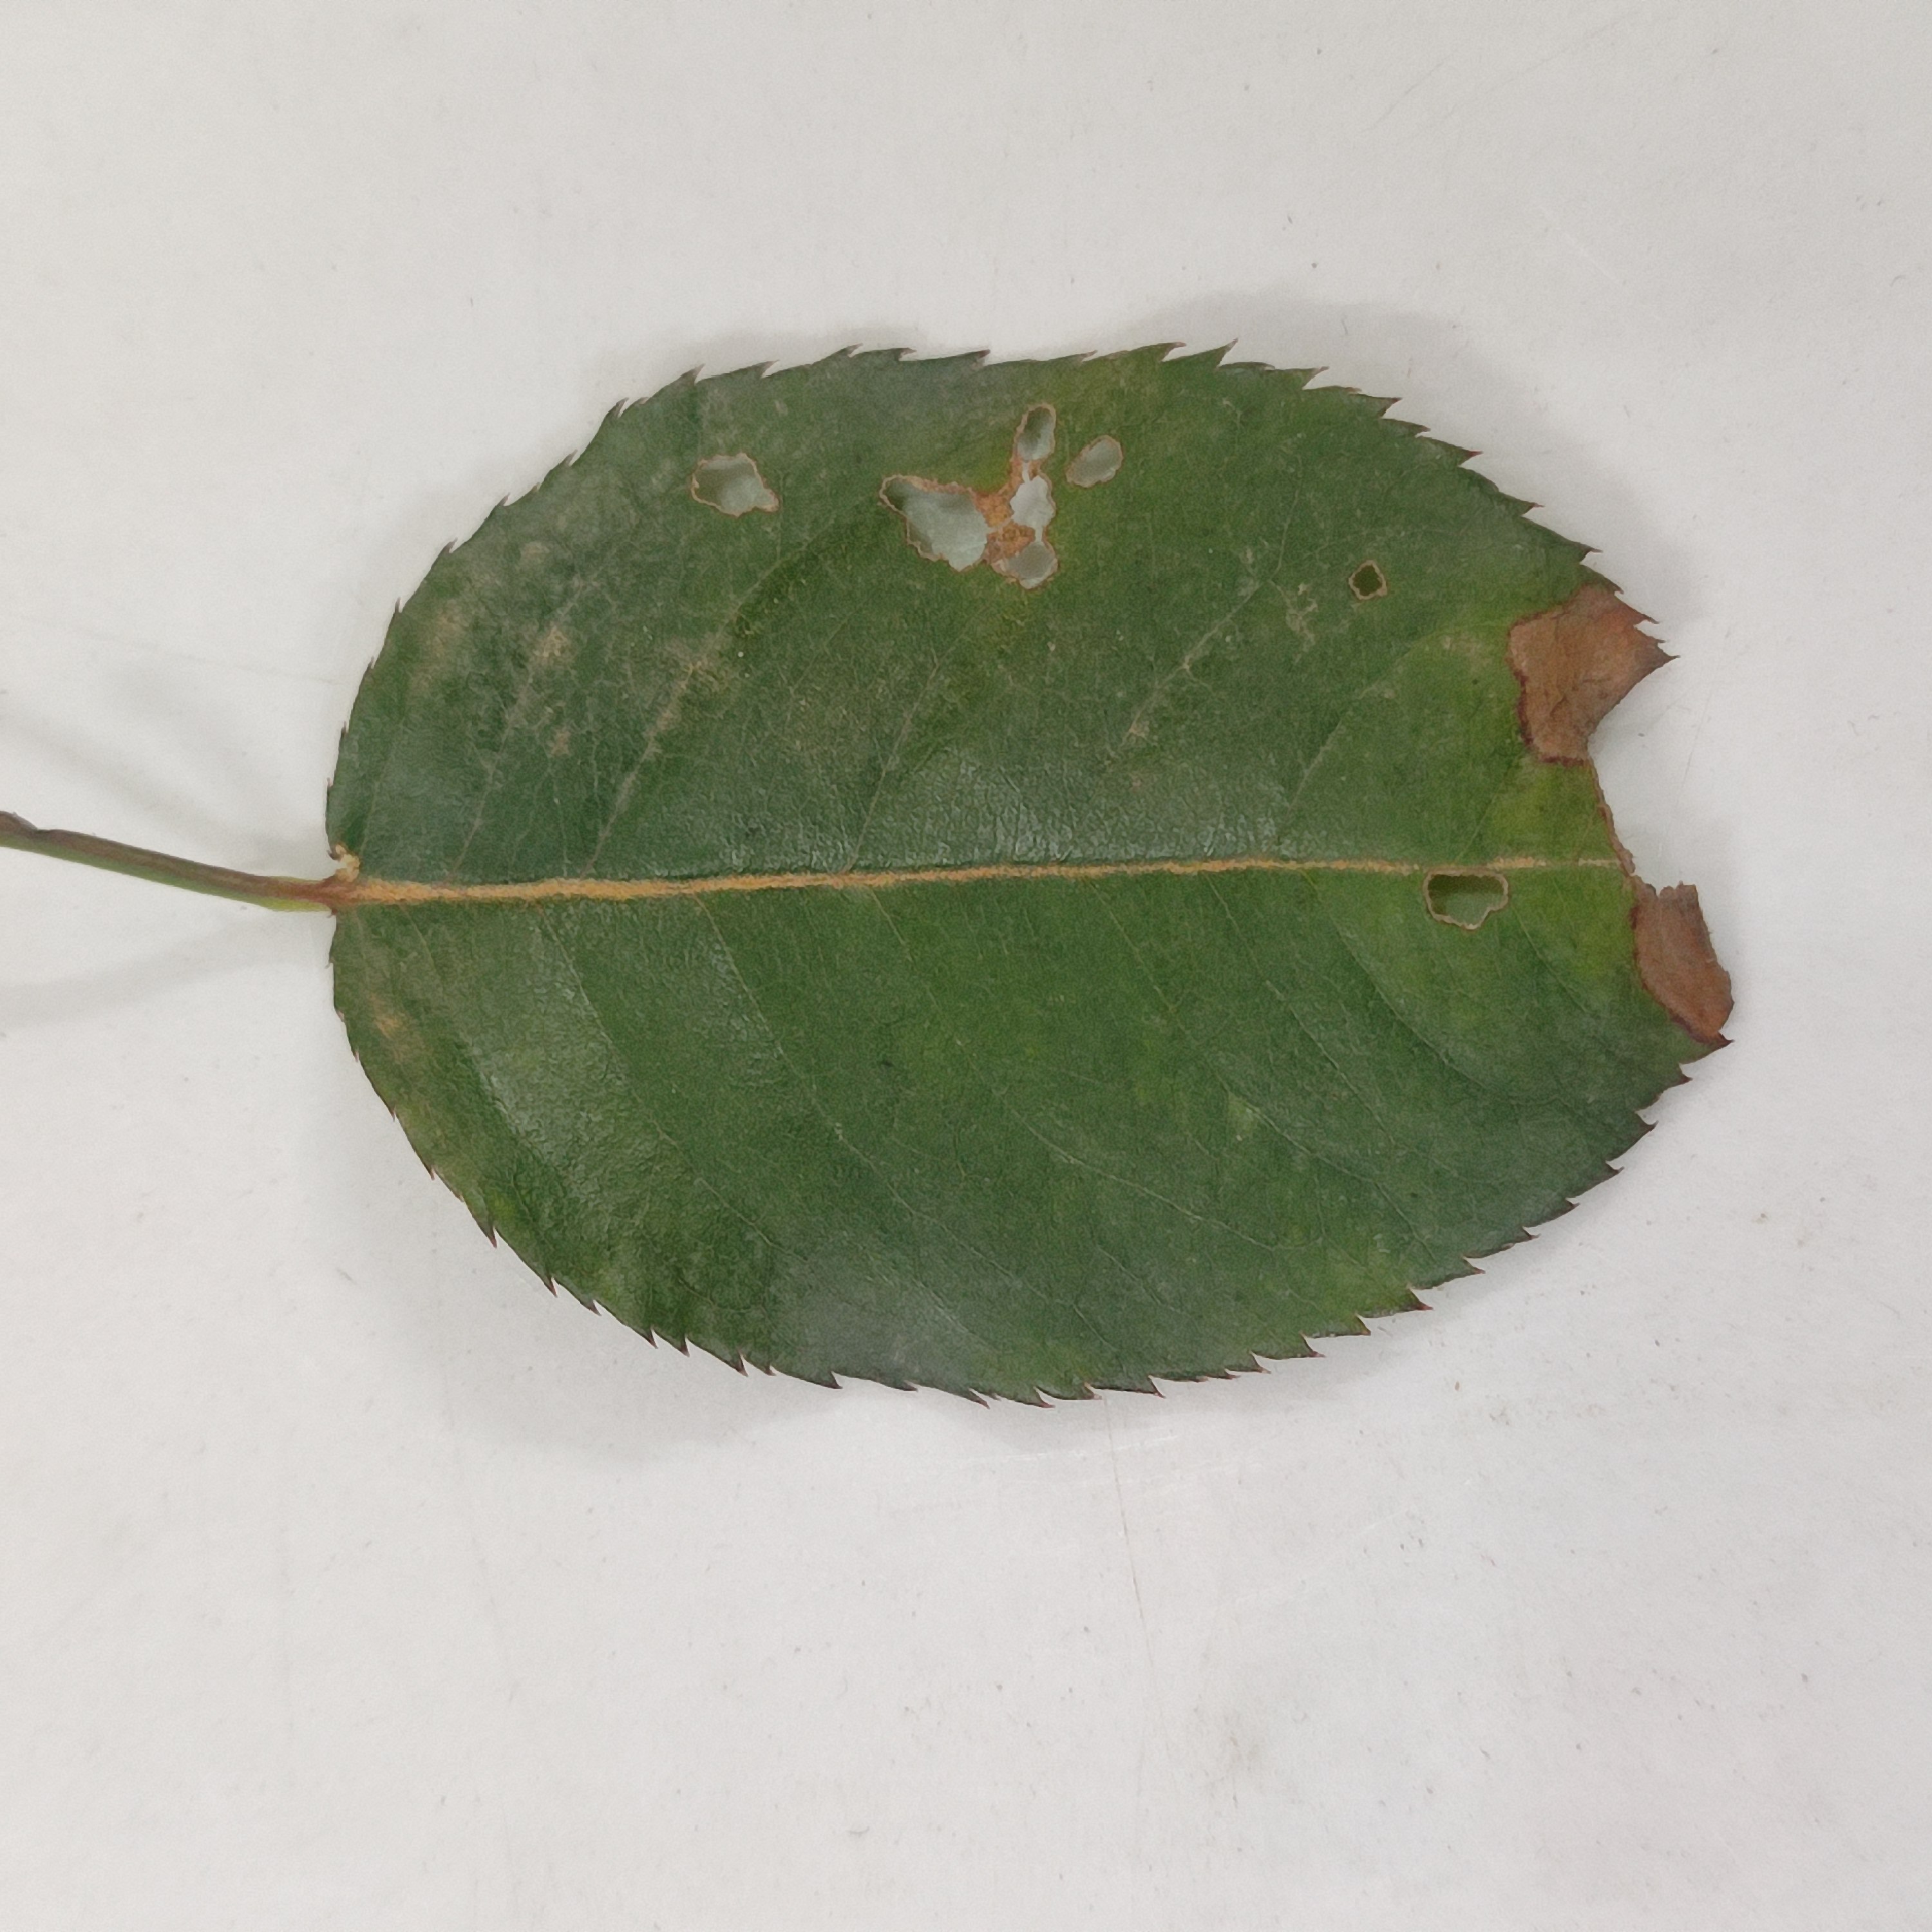
Label: Insect Hole